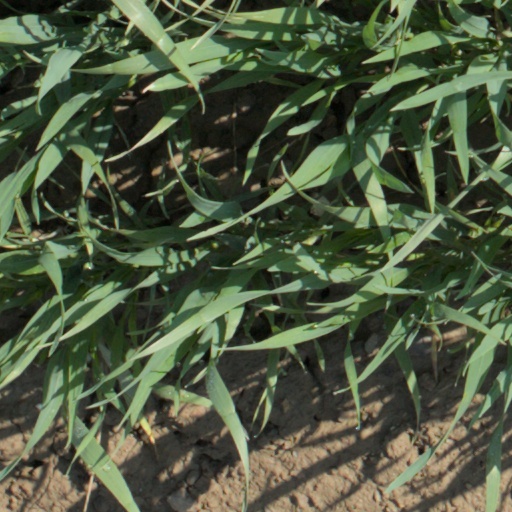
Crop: wheat